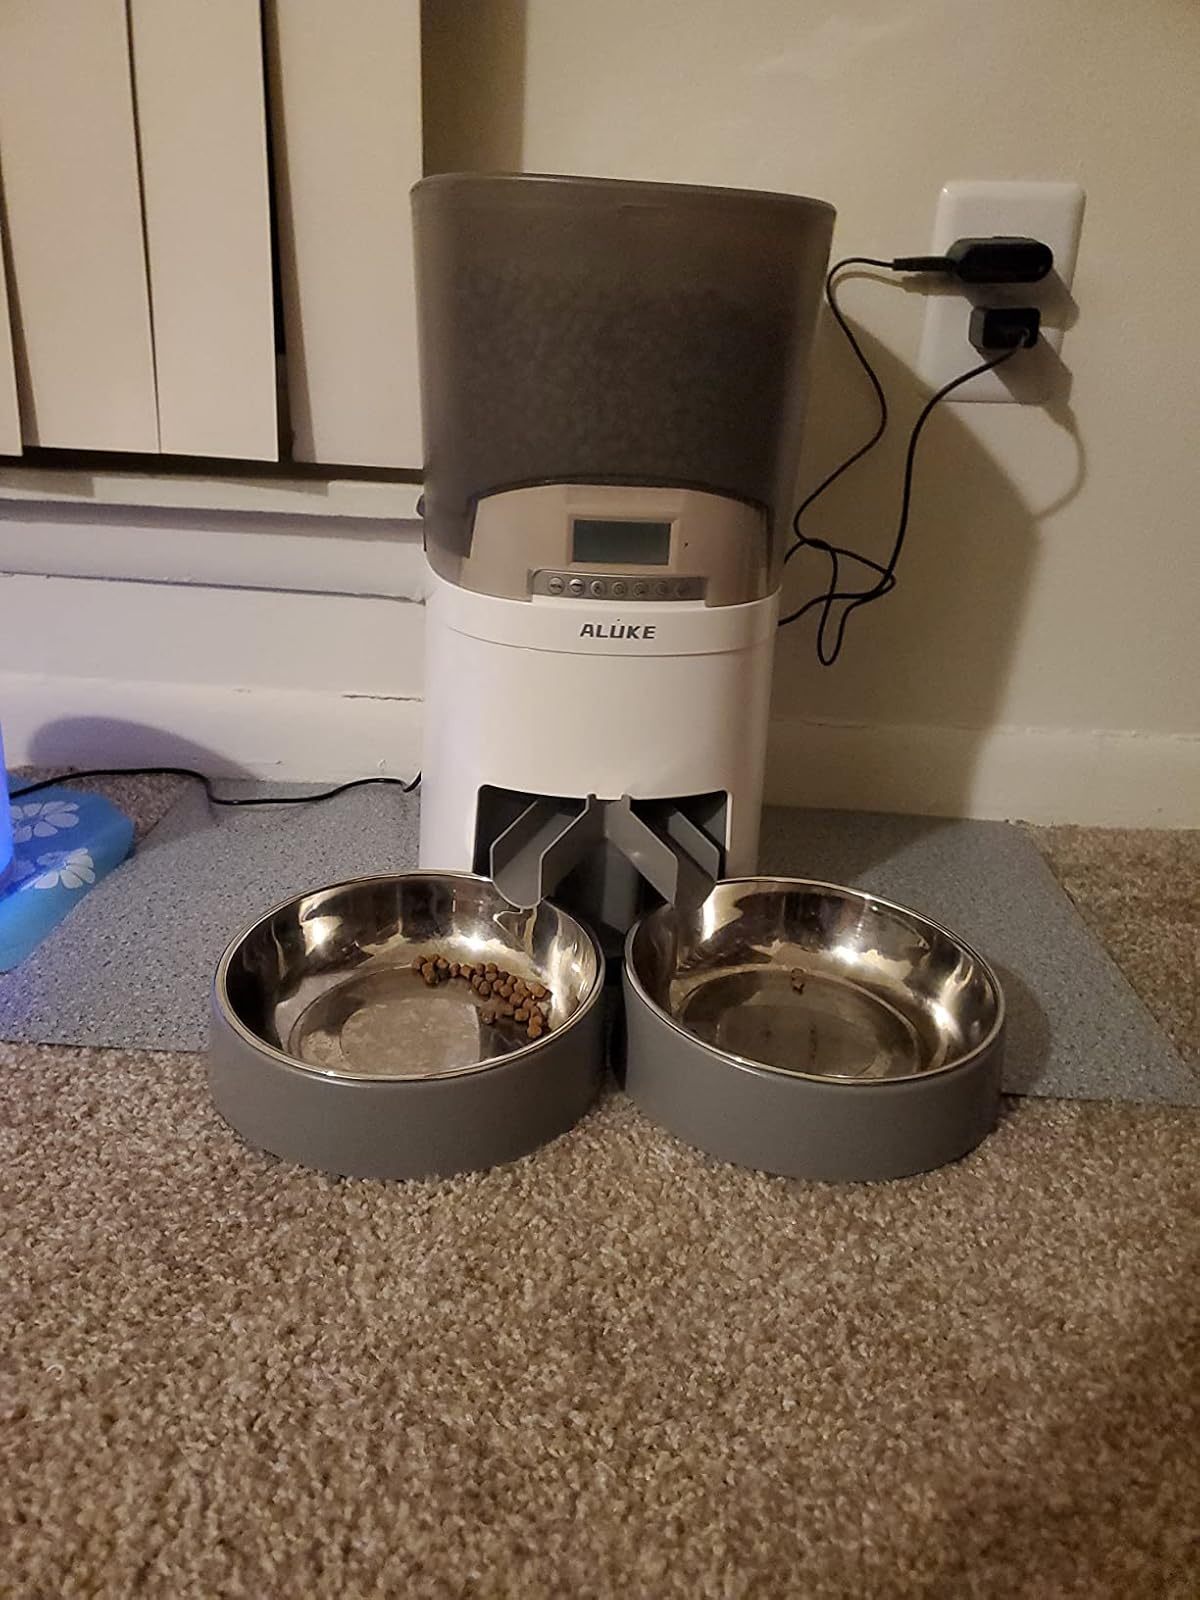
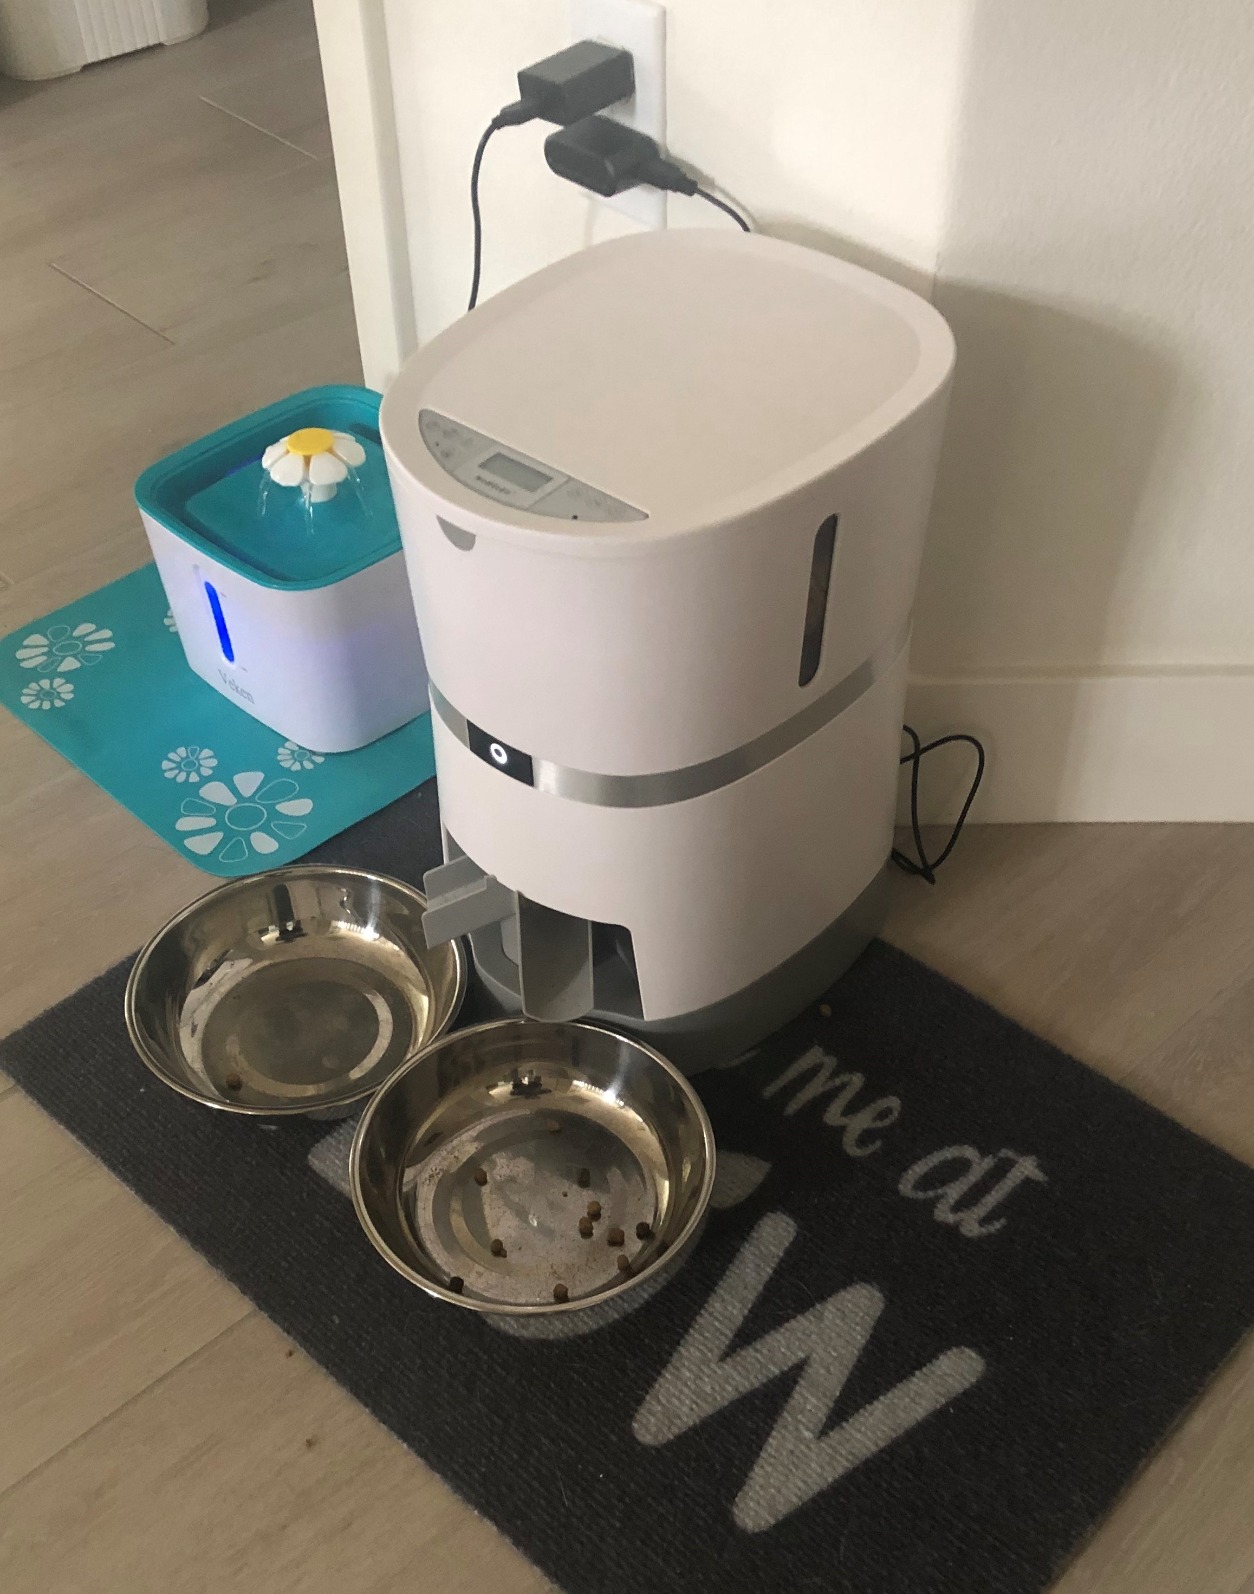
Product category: items_feeder
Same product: no